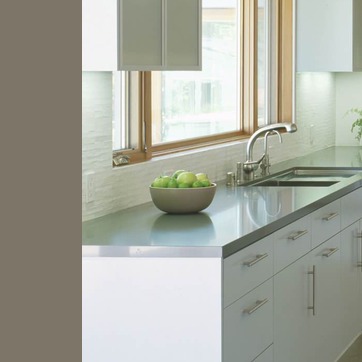
Material: food